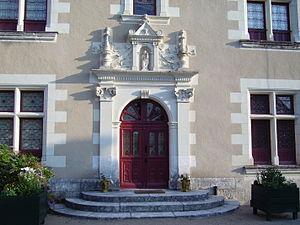
Le château de Troussay est un château de la Loire, l'un des plus petits, situé sur la commune française de Cheverny, dans le département de Loir-et-Cher en région Centre-Val de Loire.